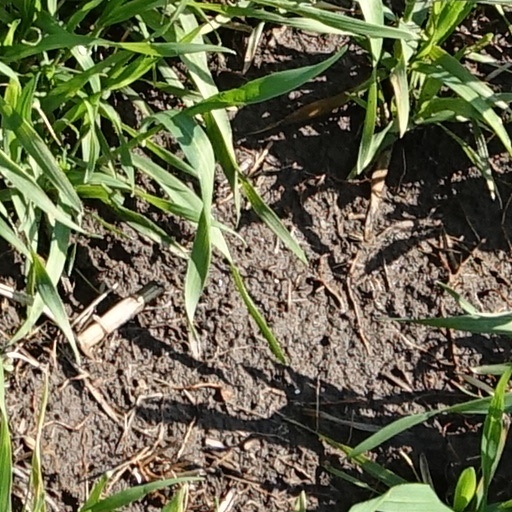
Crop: wheat